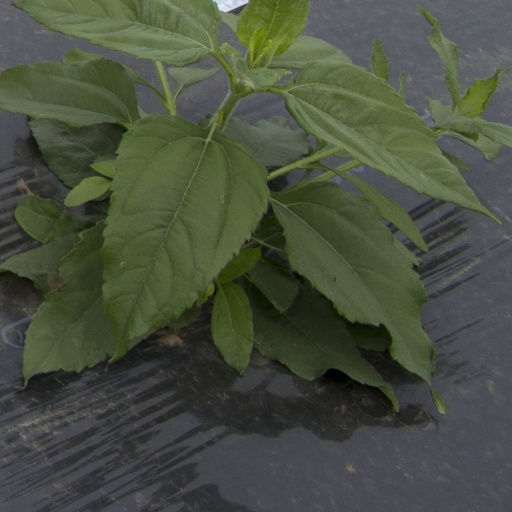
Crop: Jerusalem artichoke